Booyami

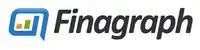

Finagraph is a business intelligence application which analyzes current and historical accounting data of a small business, offers strategical financial advice, and provides business owners with an overview of their business from banks' perspective, including relevant financial comparisons with similar organizations within the same industry. Finagraph is compatible with major accounting software (such as QuickBooks, Xero, etc.) and does not require any separate data entry. Instead, Finagraph ″replaces hours of work with 1-click.″